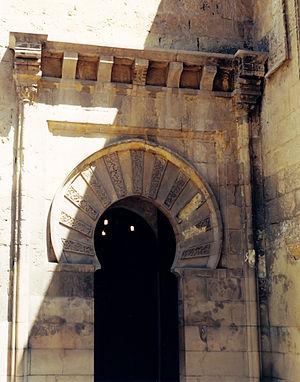
Espagne - Andalousie - Cordoue - Église San Miguel
L’église San Miguel est une église de style mudéjar située à Cordoue, capitale de la province espagnole du même nom, dans la communauté autonome d'Andalousie.